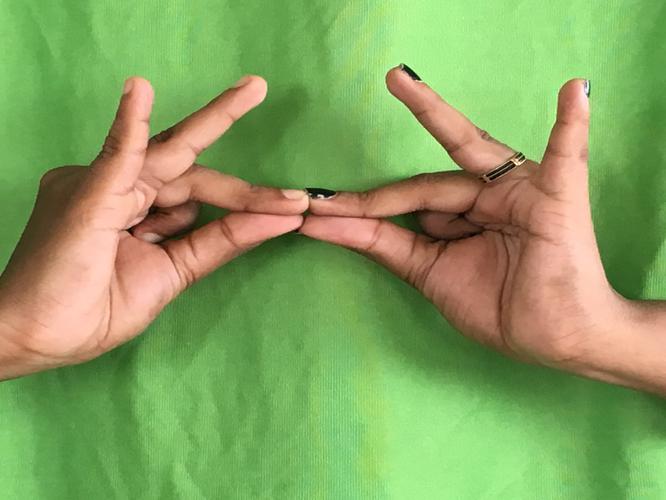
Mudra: Sakata
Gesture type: double_hand